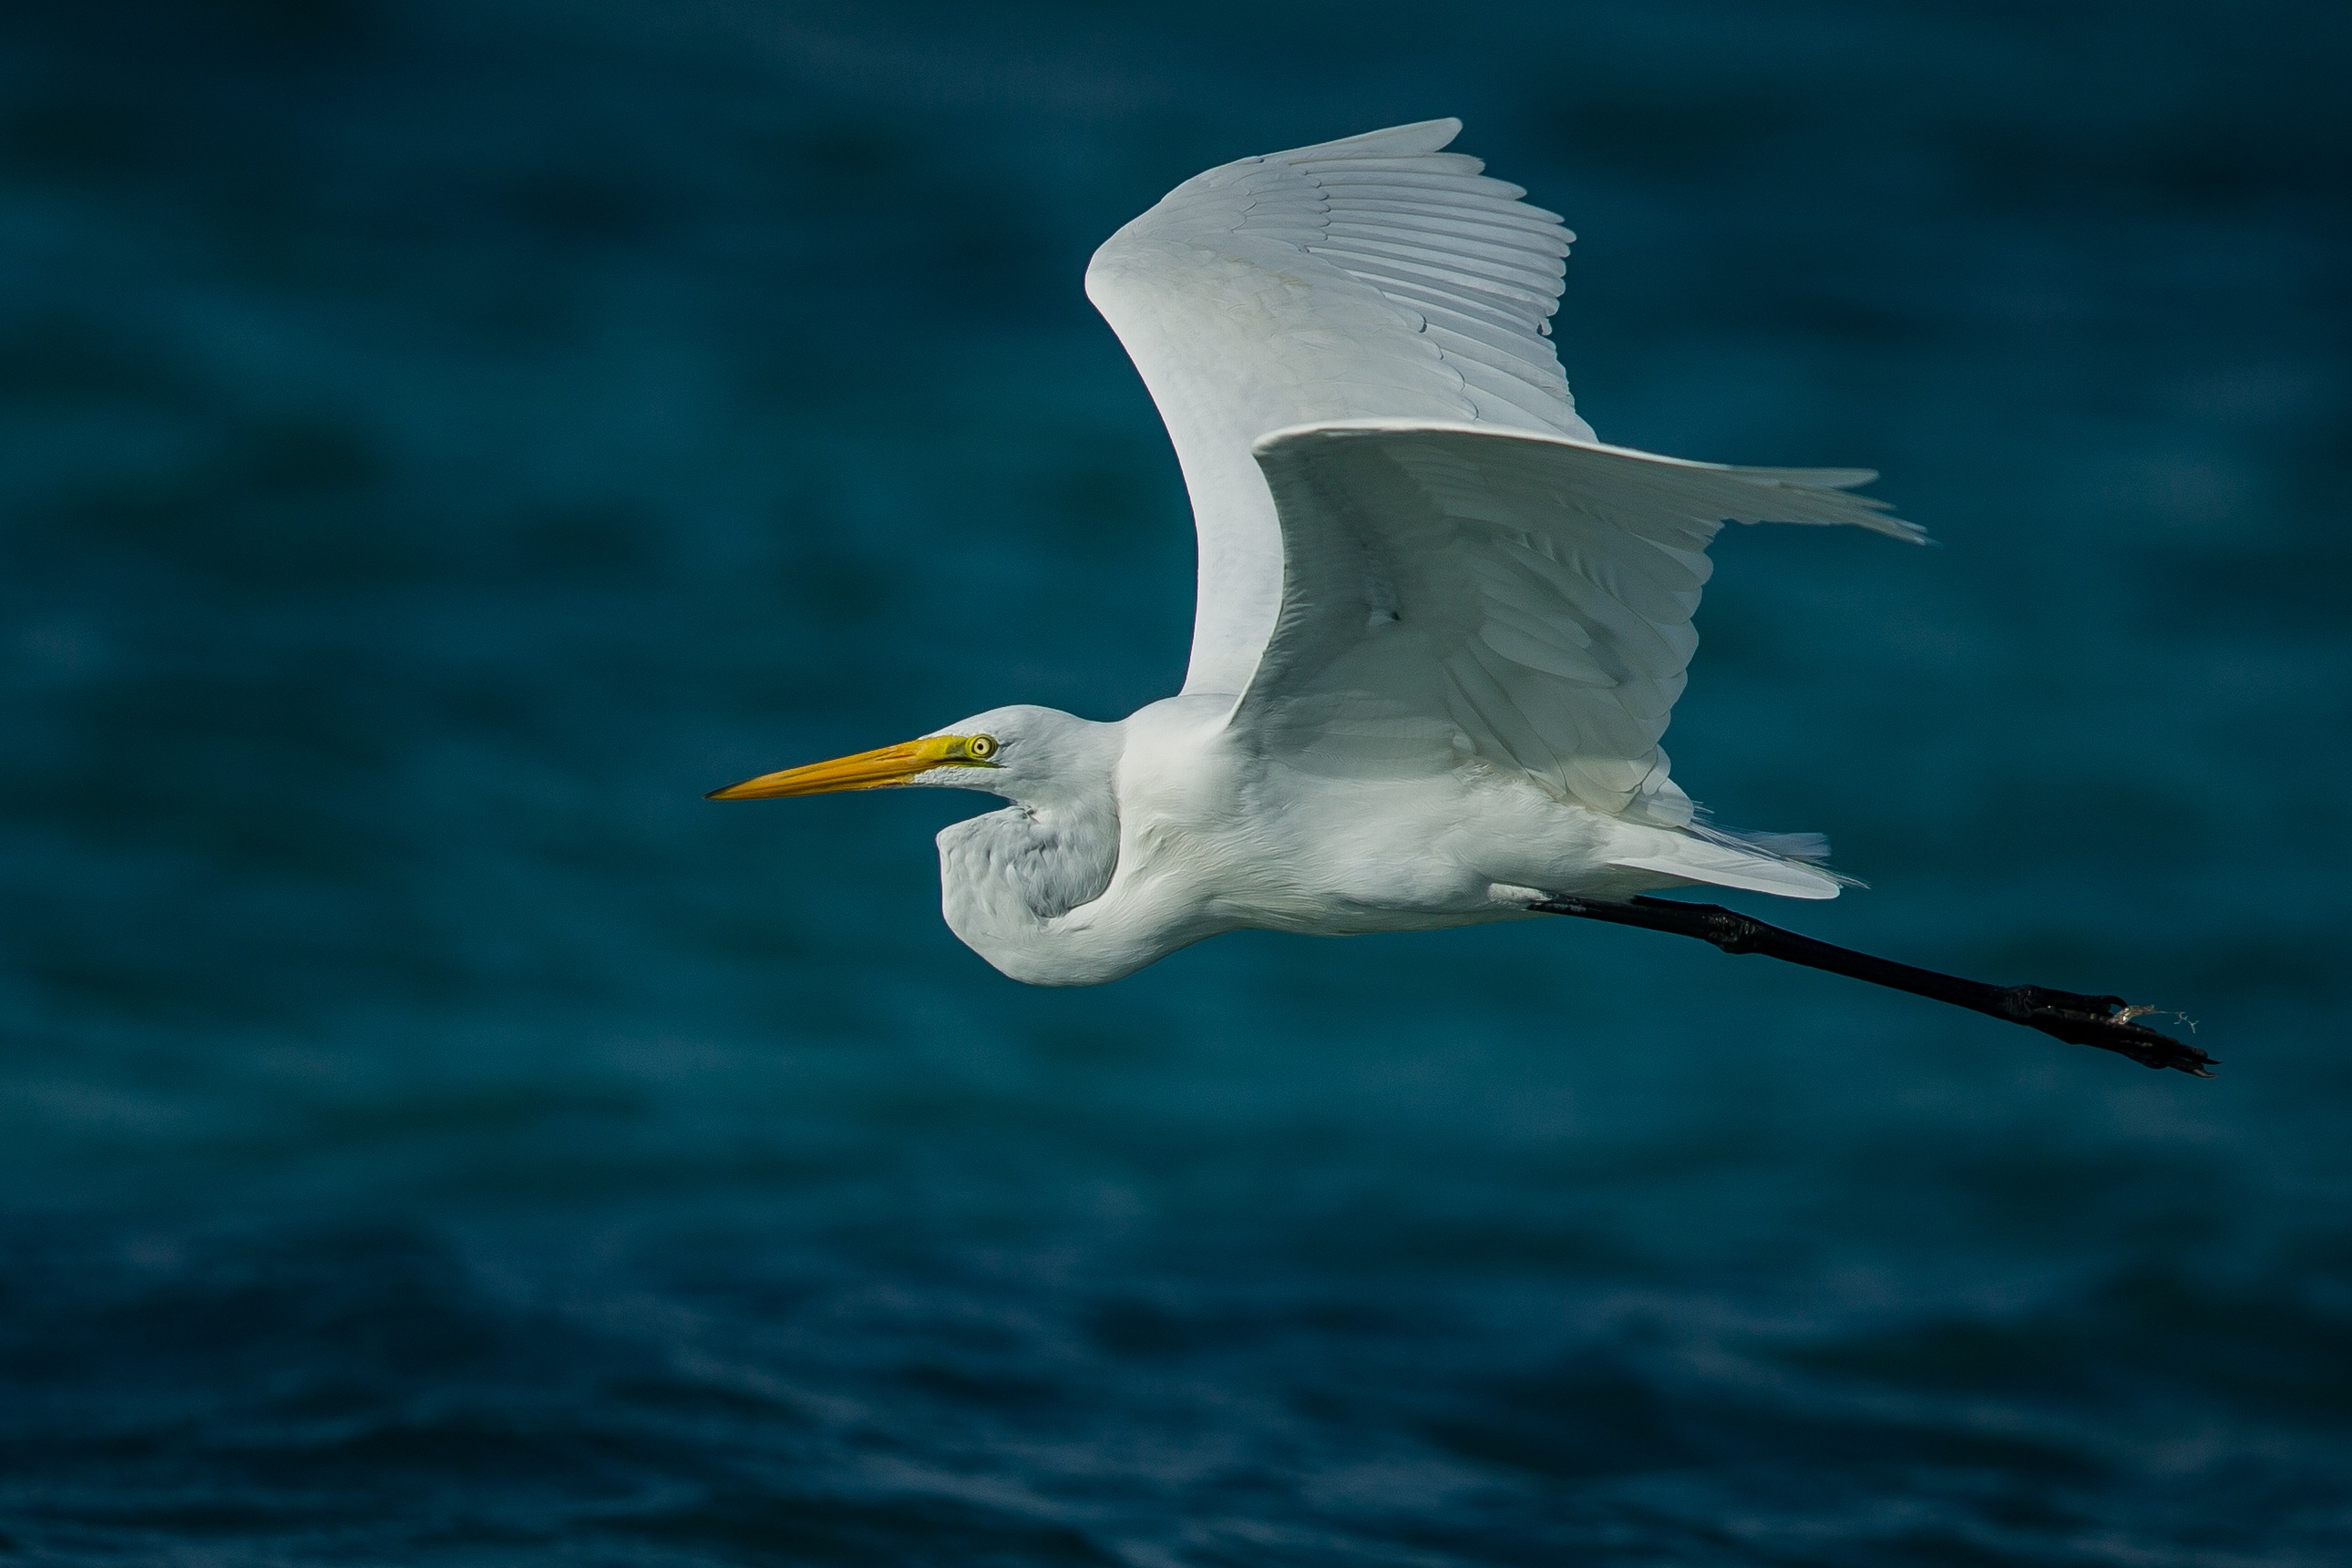
nature, bird, wing, white, animal, pelican, seabird, wildlife, zoo, beak, flight, park, feathers, wings, vertebrate, big, egret, heron, albatross, spread, gannet, great egret, suliformes